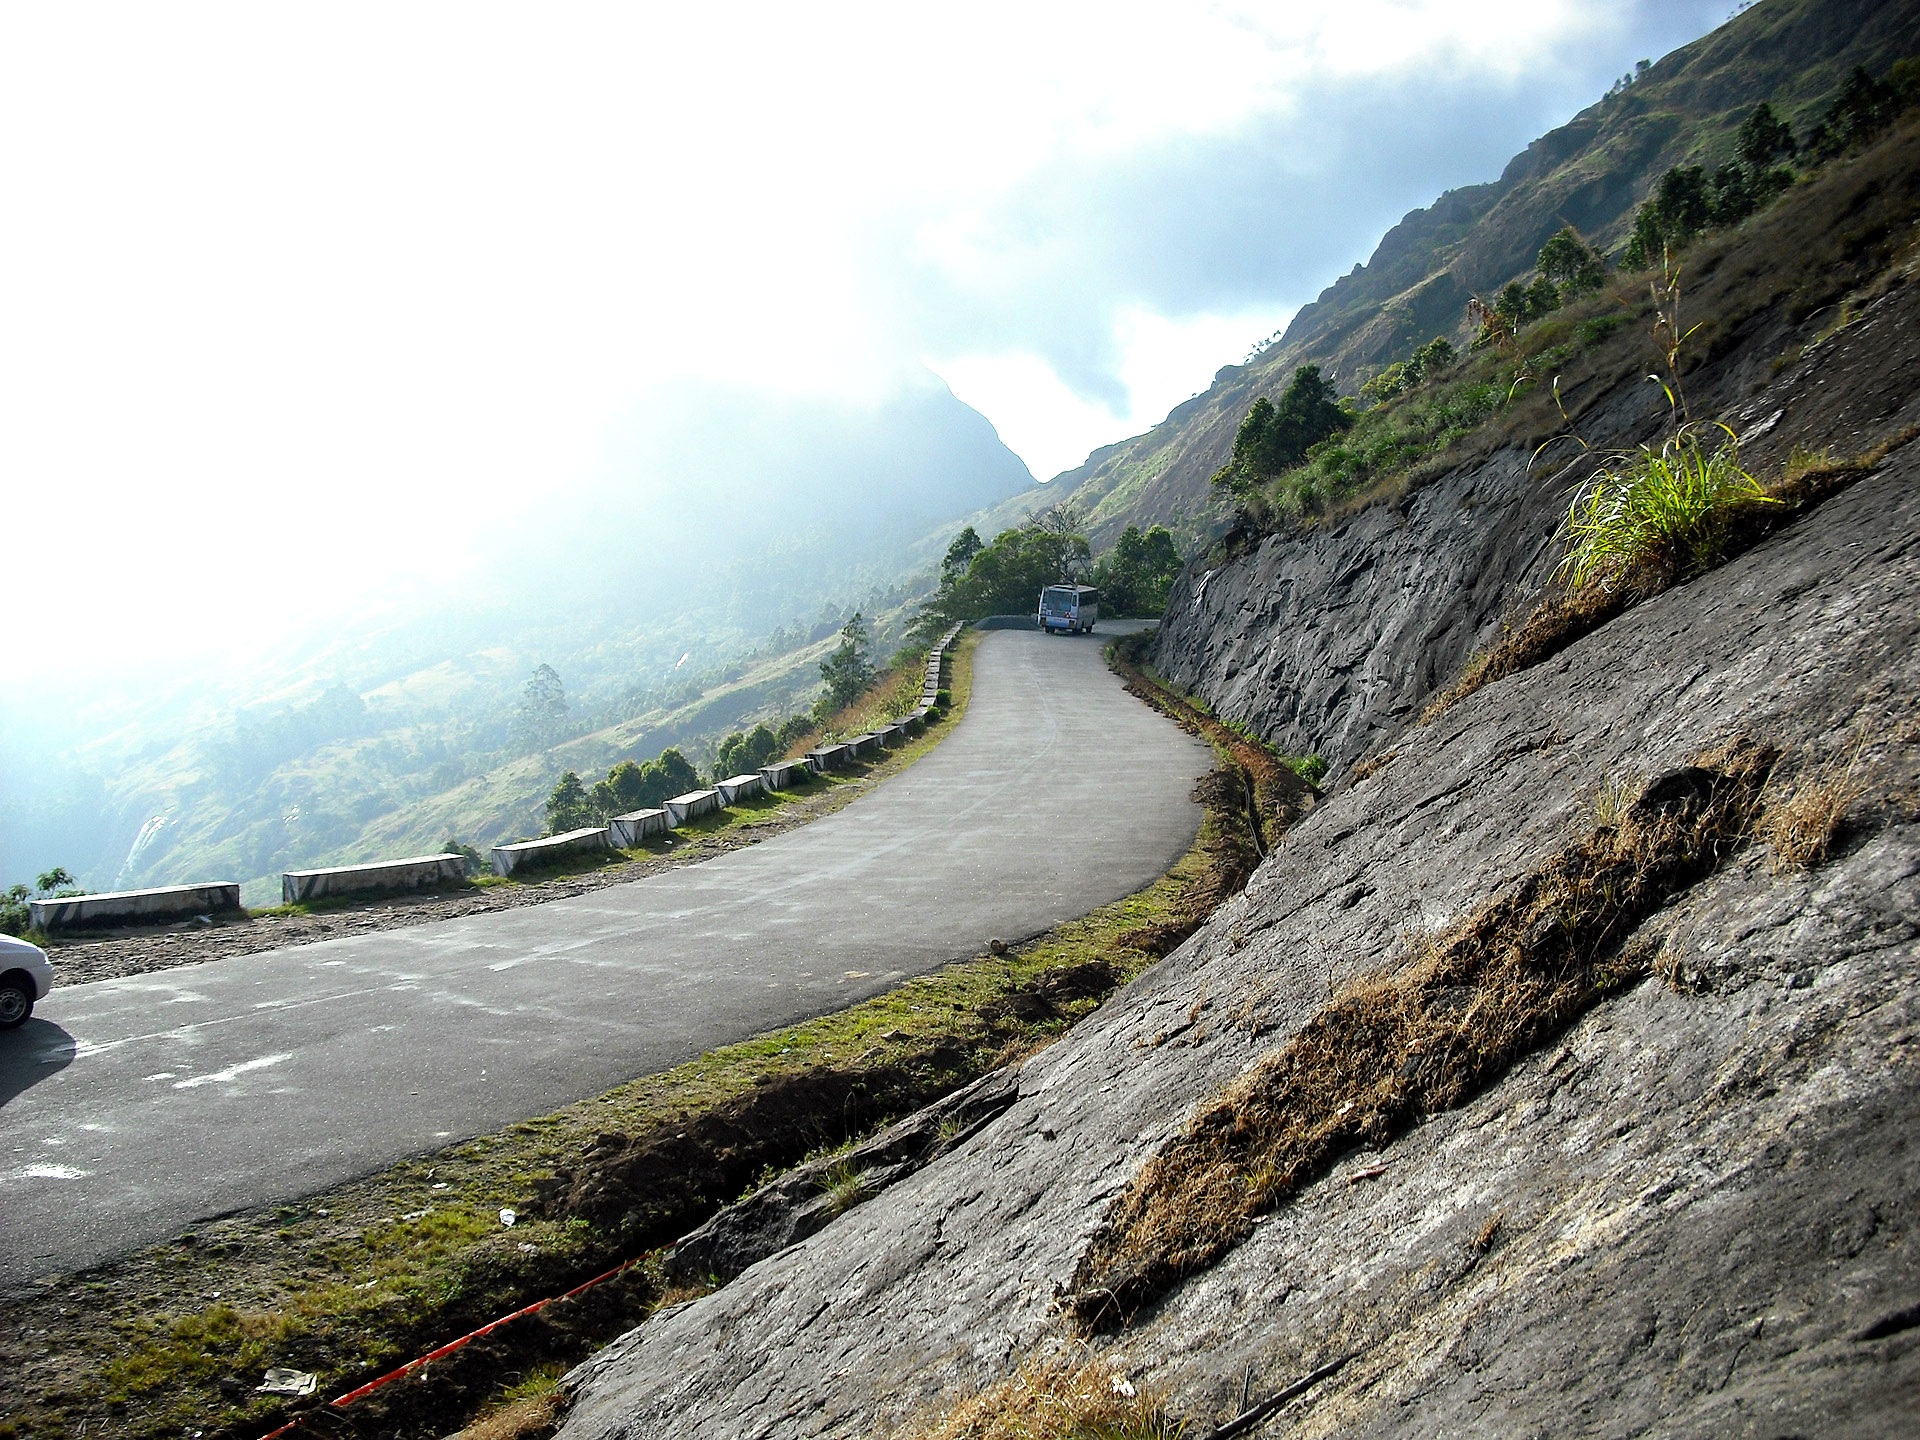
landscape, sea, coast, nature, rock, walking, mountain, road, street, hill, adventure, river, valley, mountain range, country road, cliff, fjord, terrain, ridge, geology, alps, country lane, india, landform, kerala, mountain pass, mountainous landforms, geological phenomenon